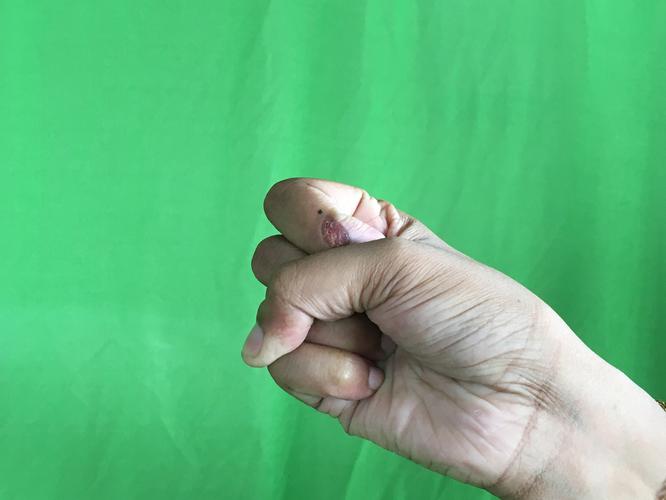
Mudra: Mushti
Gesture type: single_hand